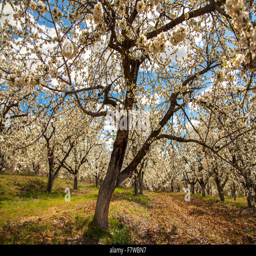
garden with many young cherry trees .